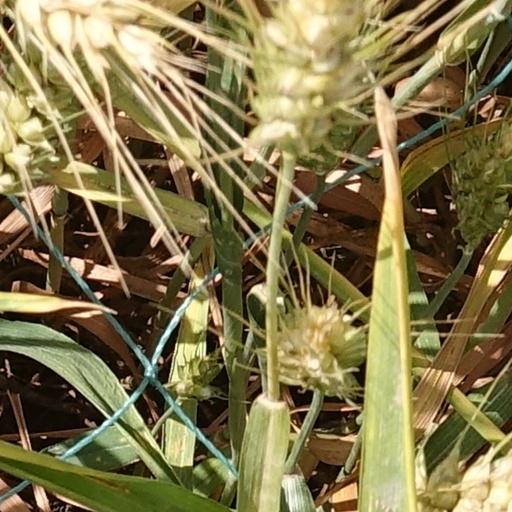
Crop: wheat